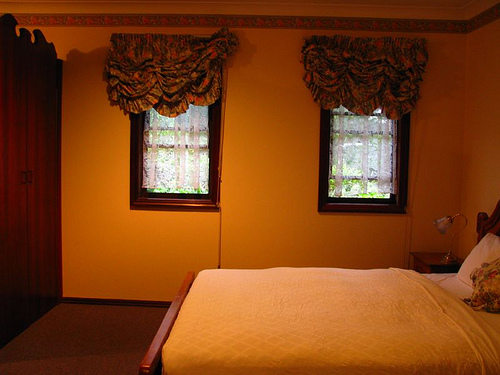
user: Given an image and a question. Answer the question in a short answer. Question: Is this a spare bedroom or is someone staying in it? Short Answer:
assistant: spare